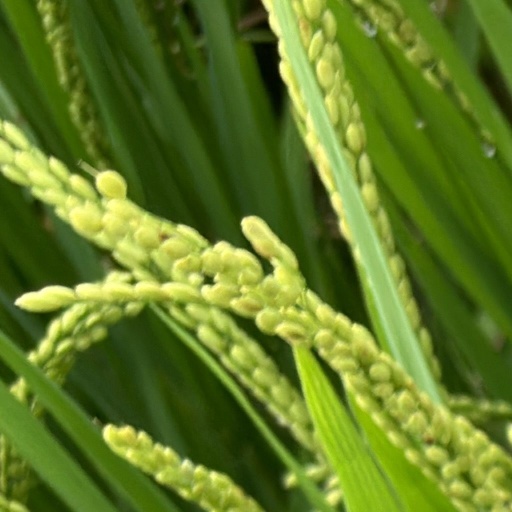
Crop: rice